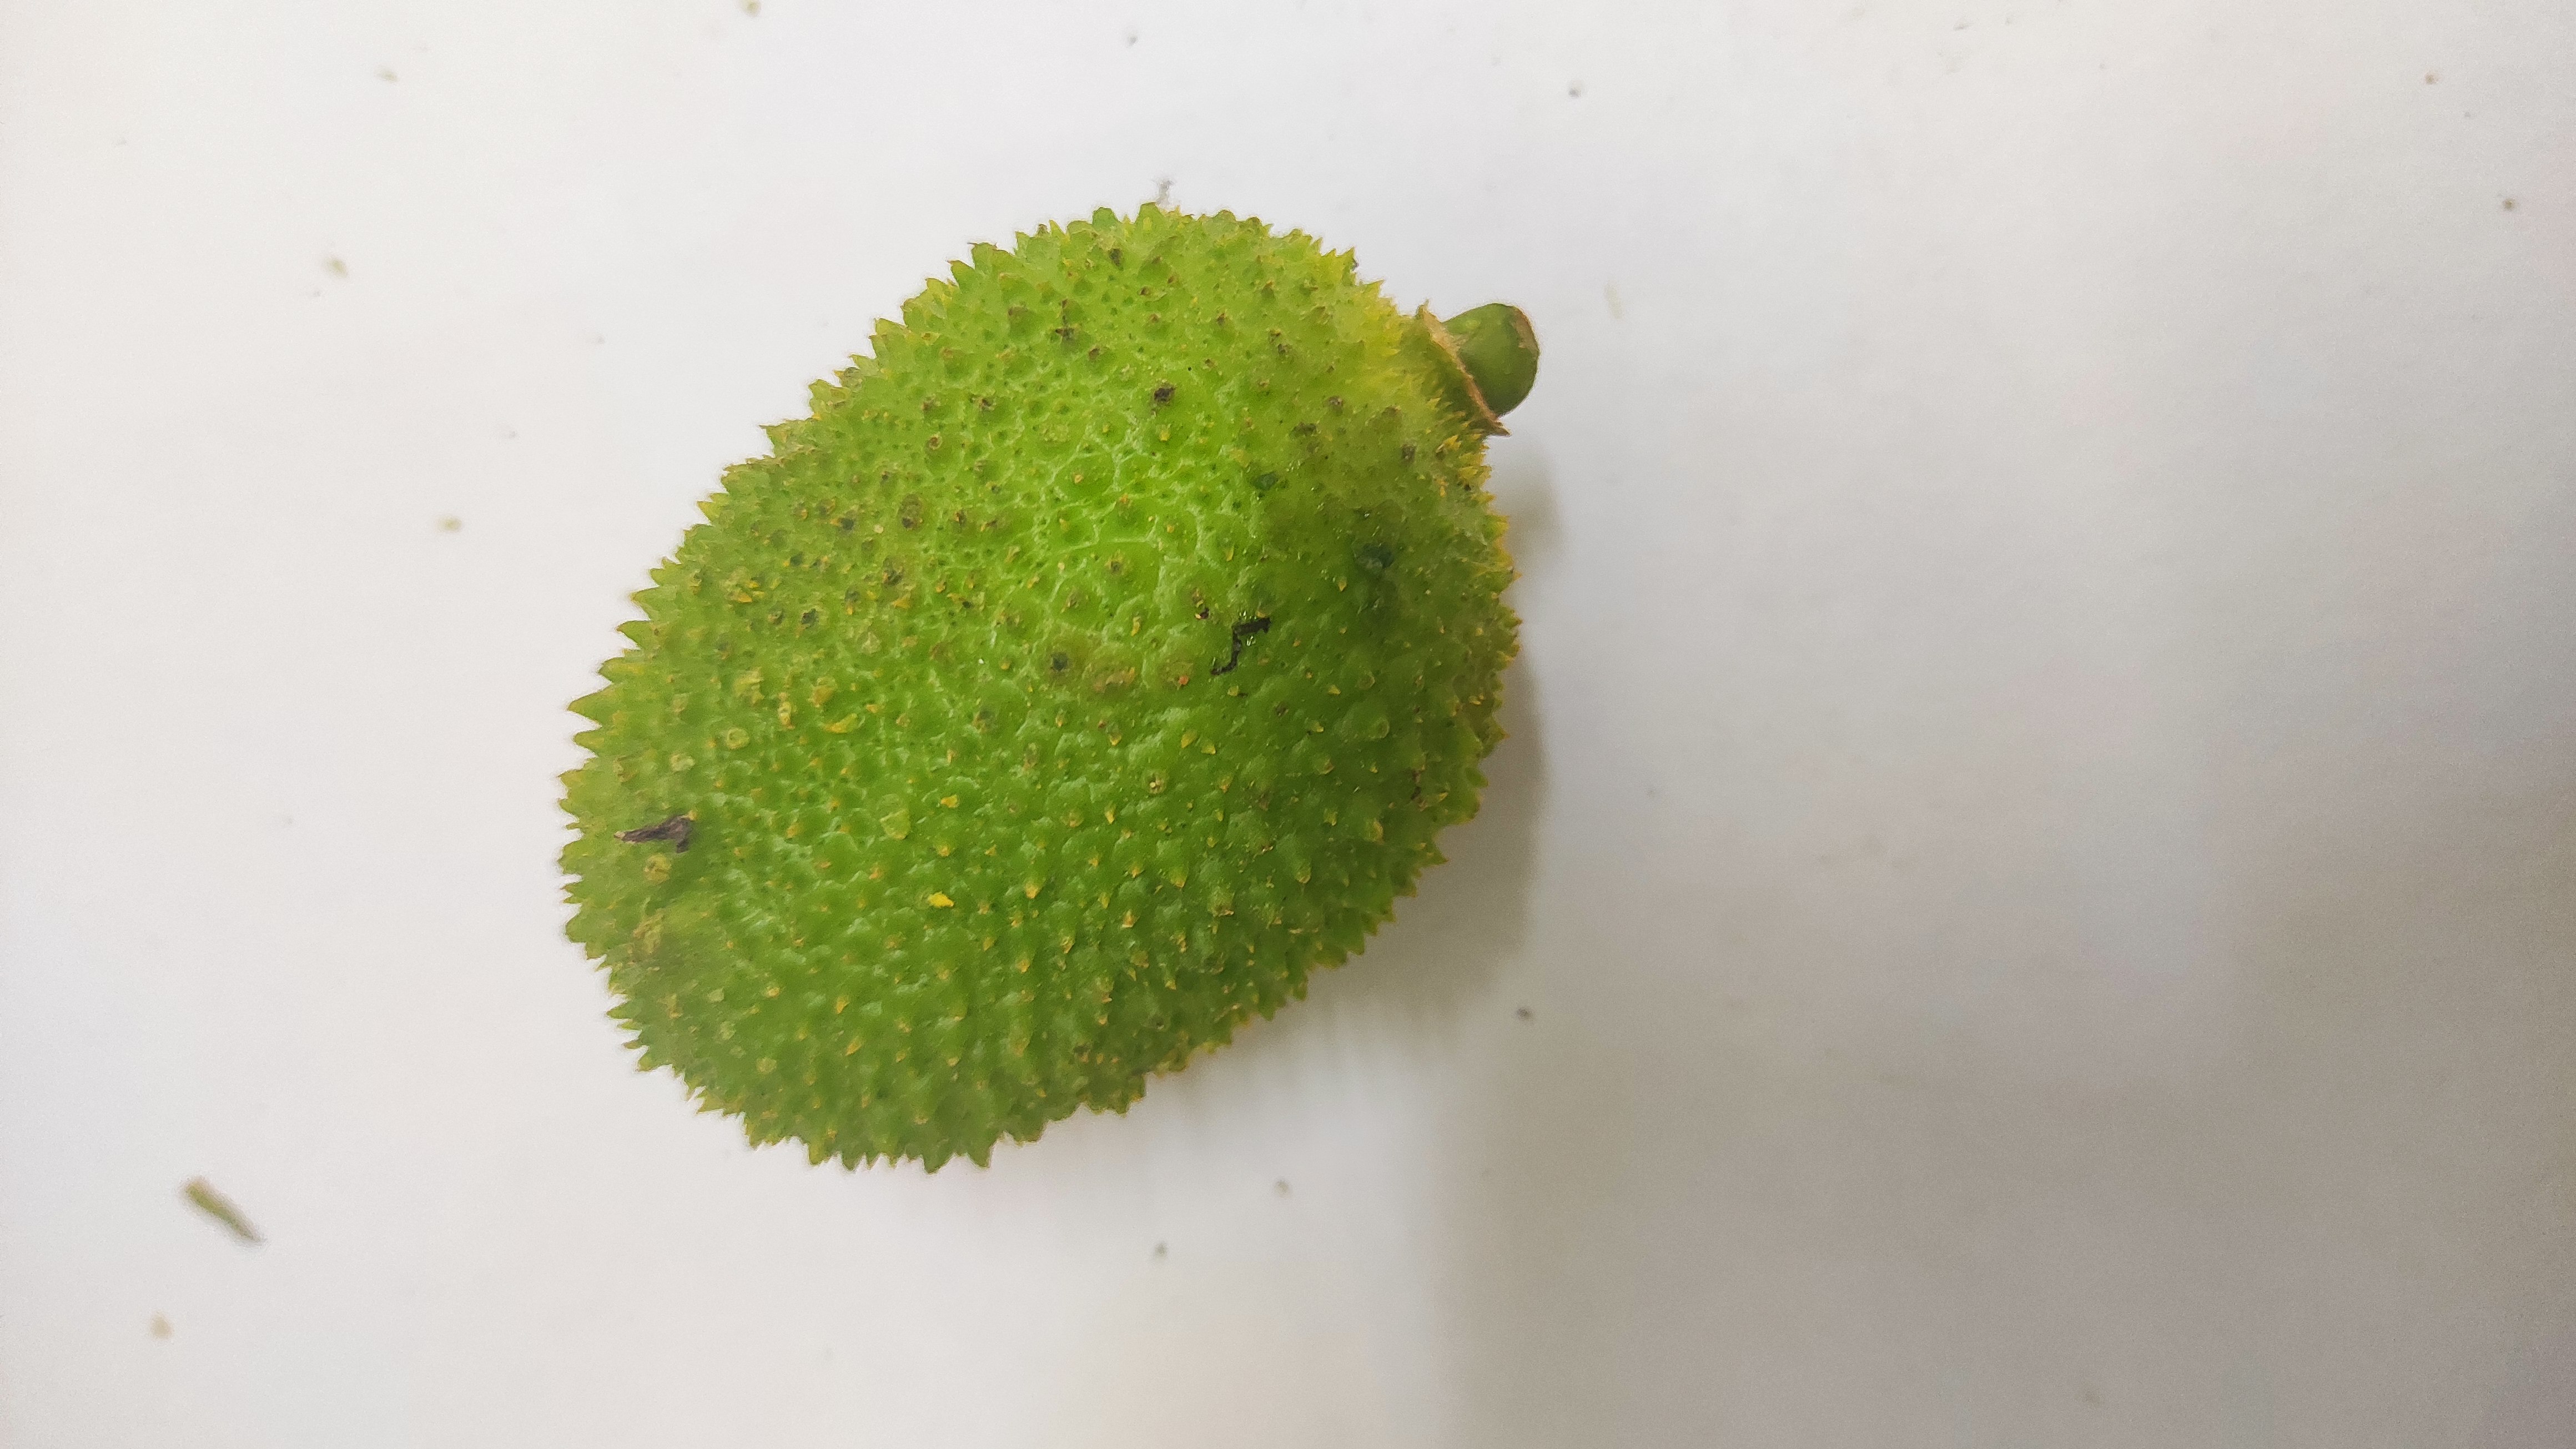
Crop: Spiny Gourd
Condition: Fresh